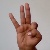
The image shows a hand gesture representing the letter 'F' in Indian Sign Language.